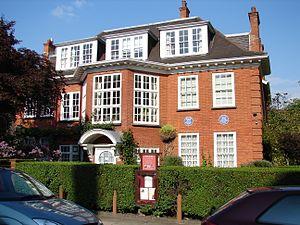
Le Musée Freud de Londres est une maison-musée de 1986, du Grand Londres au Royaume-Uni, dernière demeure du fondateur de la psychanalyste Sigmund Freud où il vécut les 18 derniers mois de sa vie, durant son exil, avec son épouse et sa fille Anna Freud.
Sigmund Freud [sigmund fʁ̥øːd] ou [fʁœjd], né Sigismund Schlomo Freud le 6 mai 1856 à Freiberg et mort le 23 septembre 1939 à Londres, est un neurologue autrichien, fondateur de la psychanalyse.